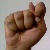
The image shows a hand gesture representing the letter 'T' in Indian Sign Language.